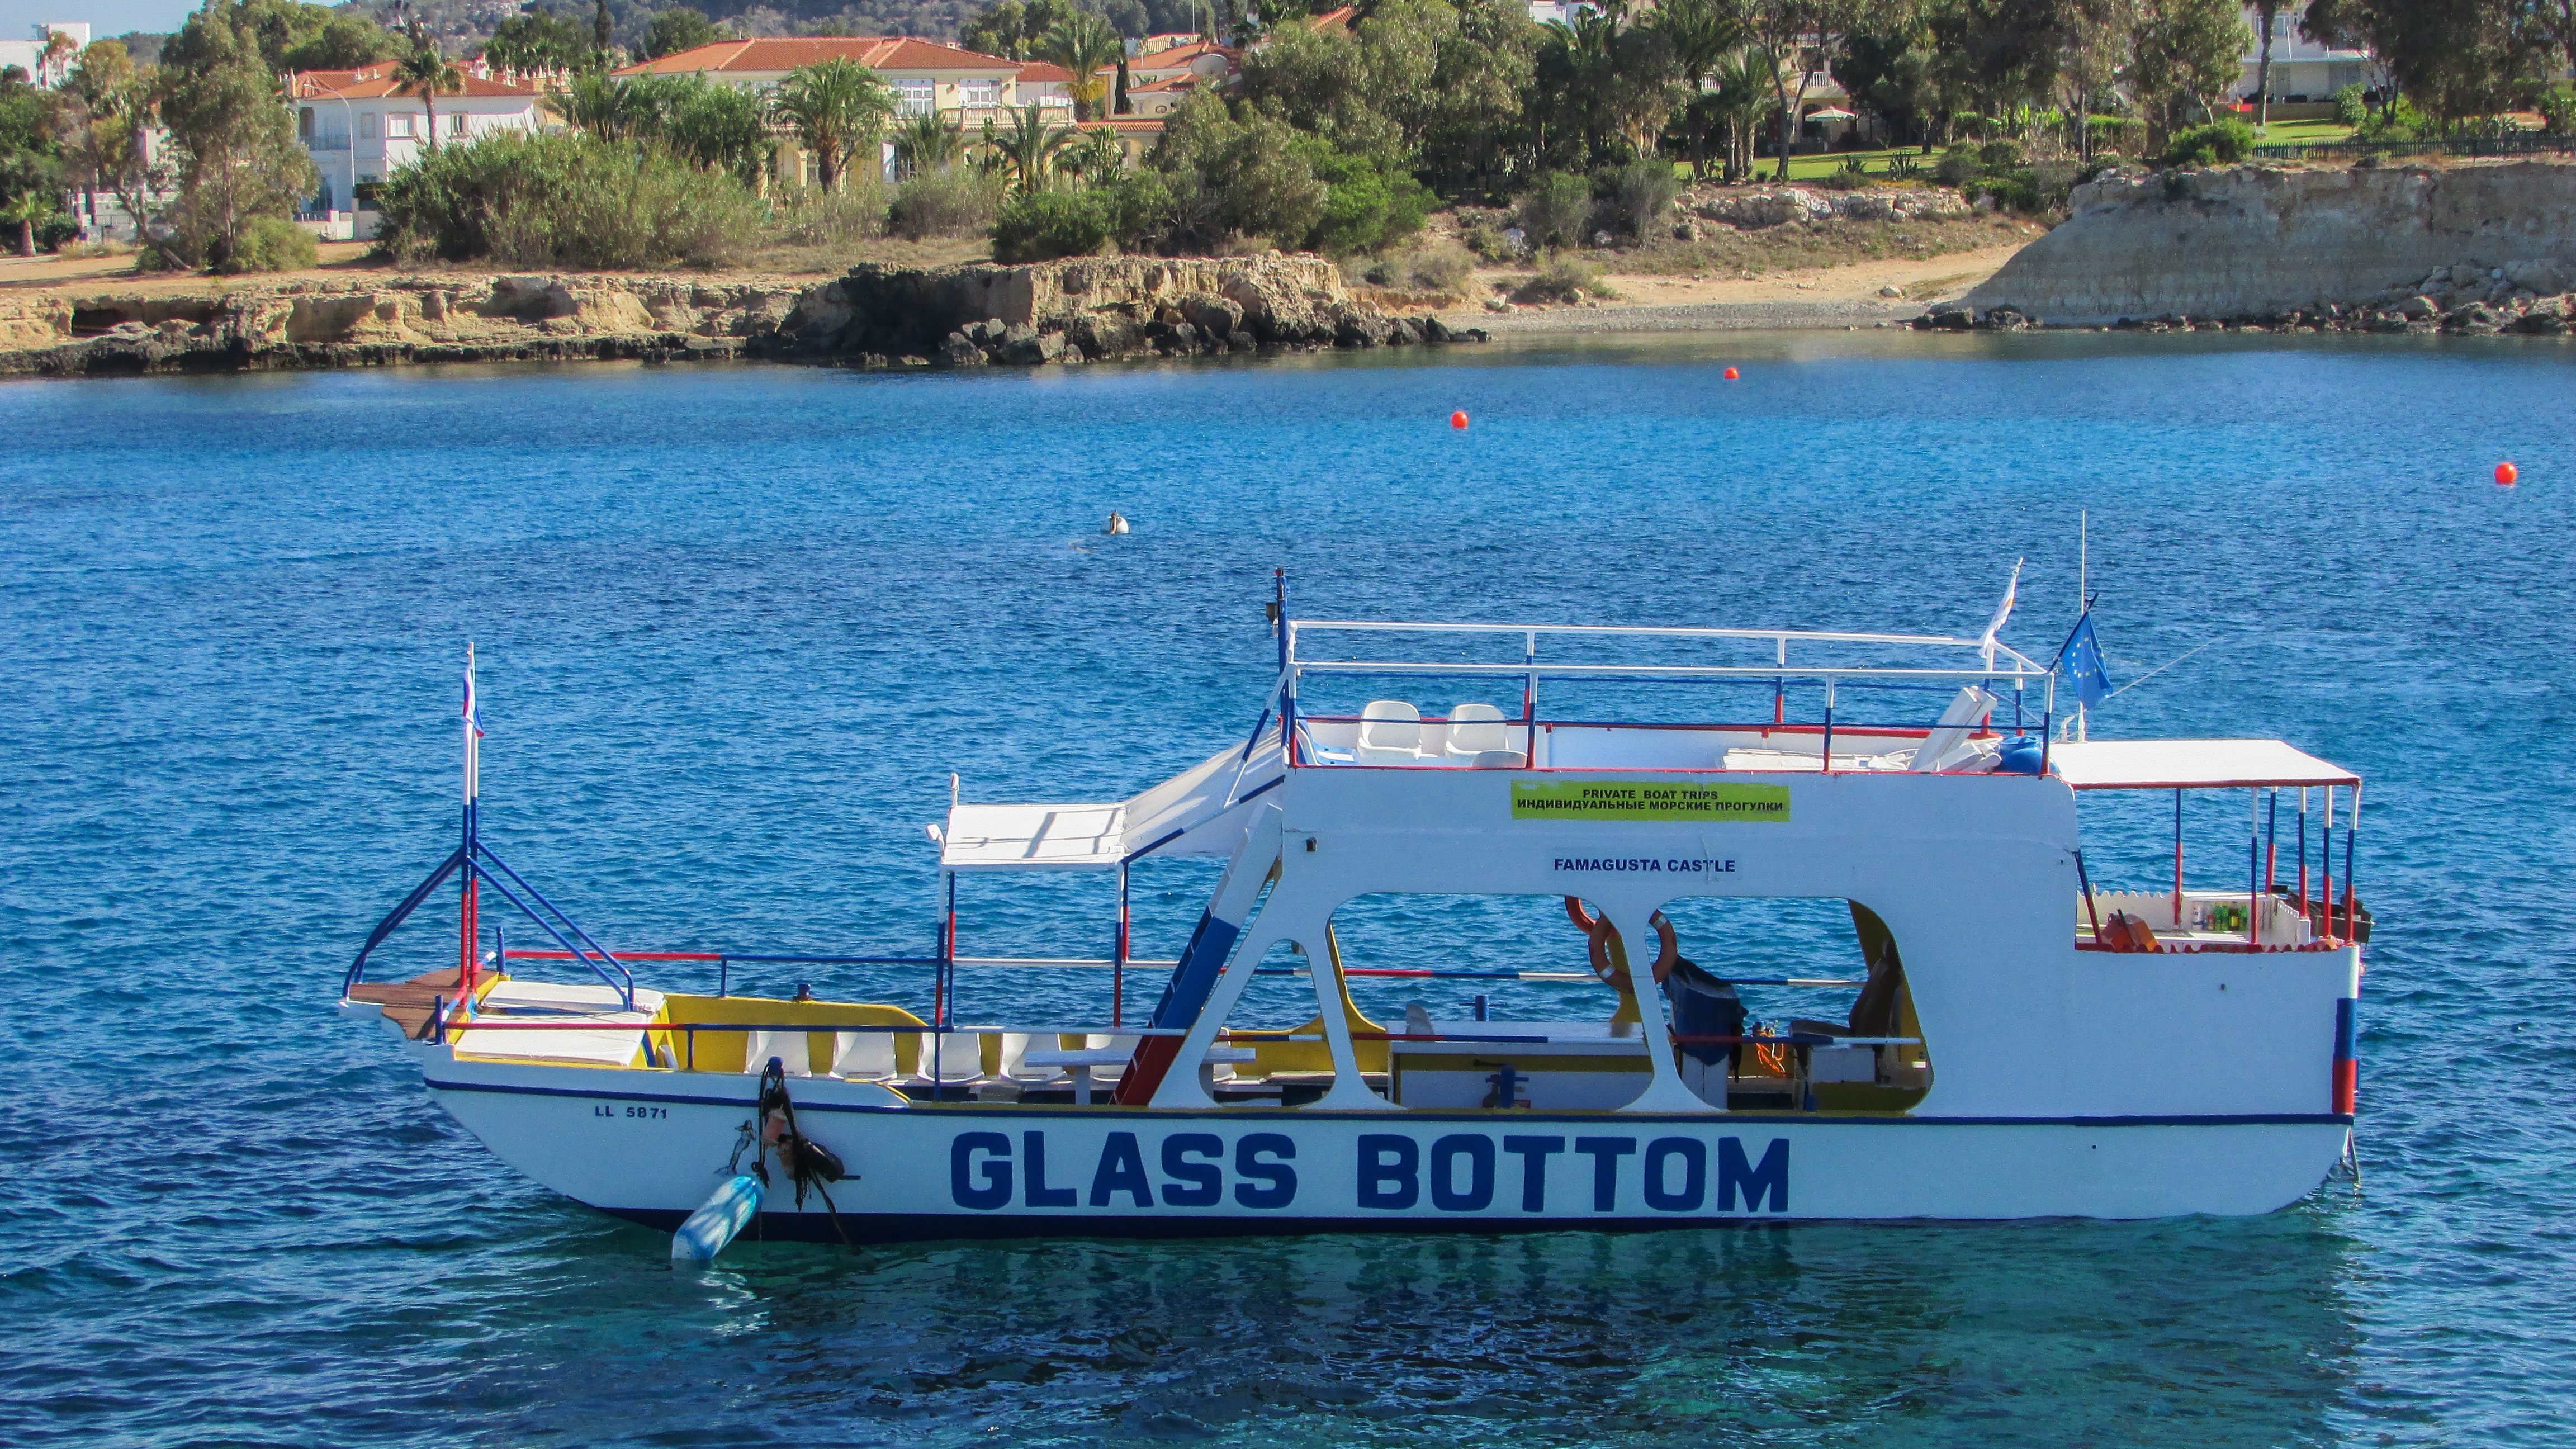
sea, boat, ship, recreation, vehicle, bay, tourism, ferry, relaxation, resort, boating, channel, watercraft, vacations, cyprus, fishing vessel, protaras, da costa bay